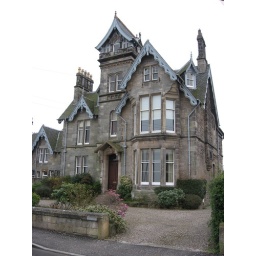
A large house located near the University Physics building in St Andrews, Fife.